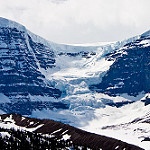
Label: glacier